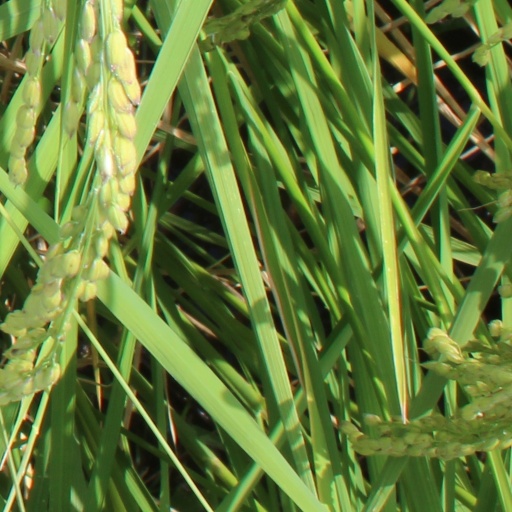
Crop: rice